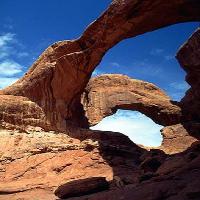
Weather: sun or clear